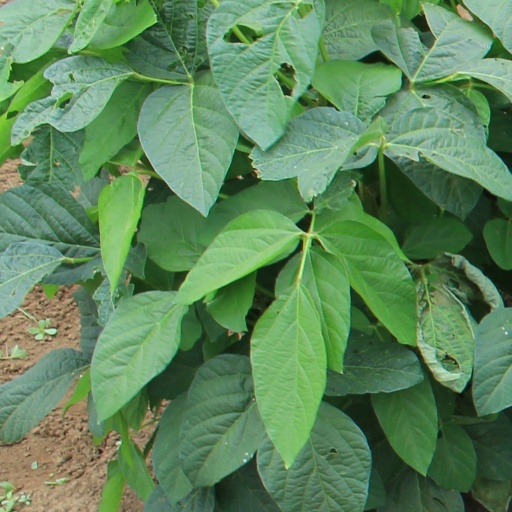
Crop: soybean